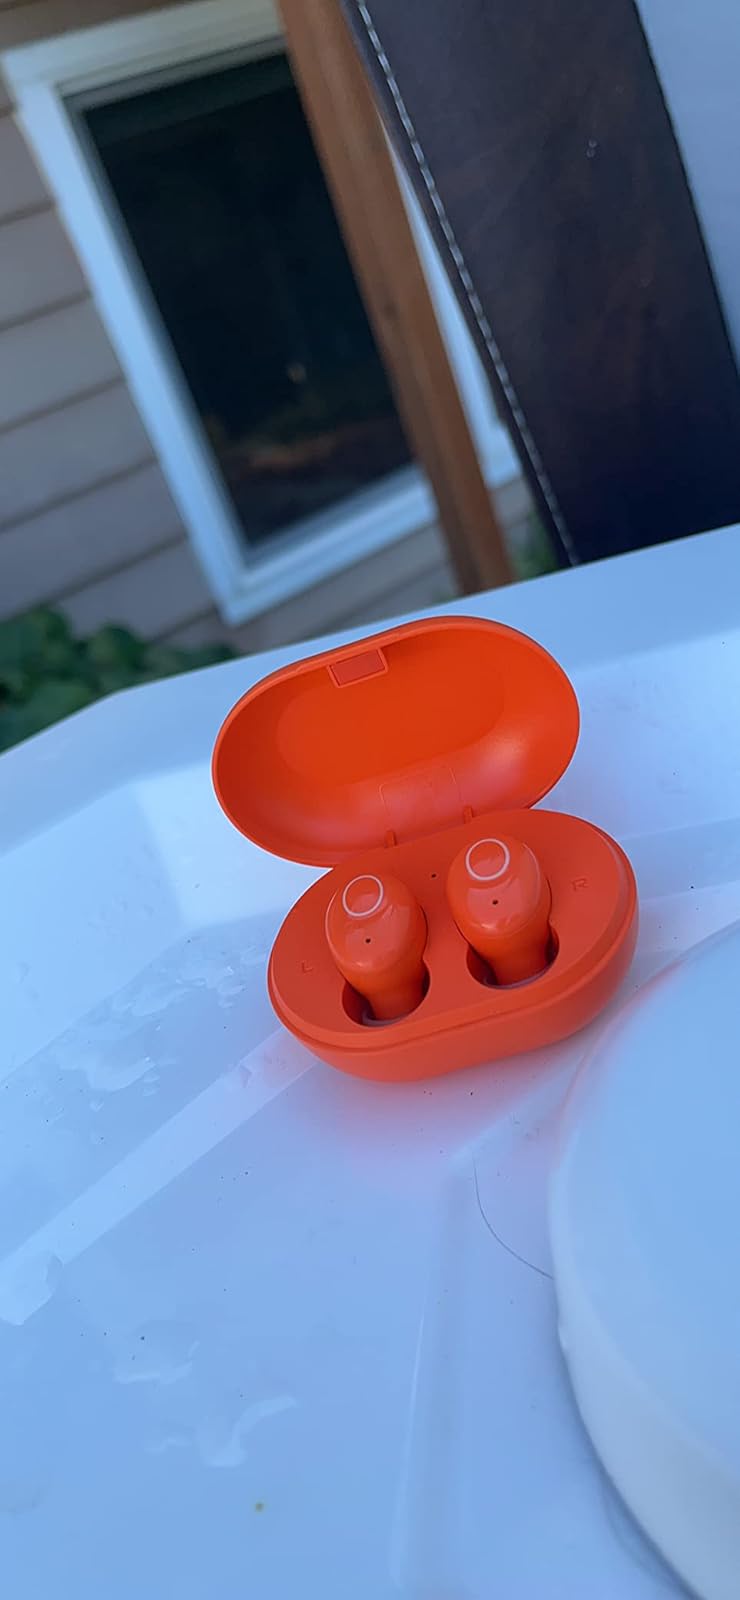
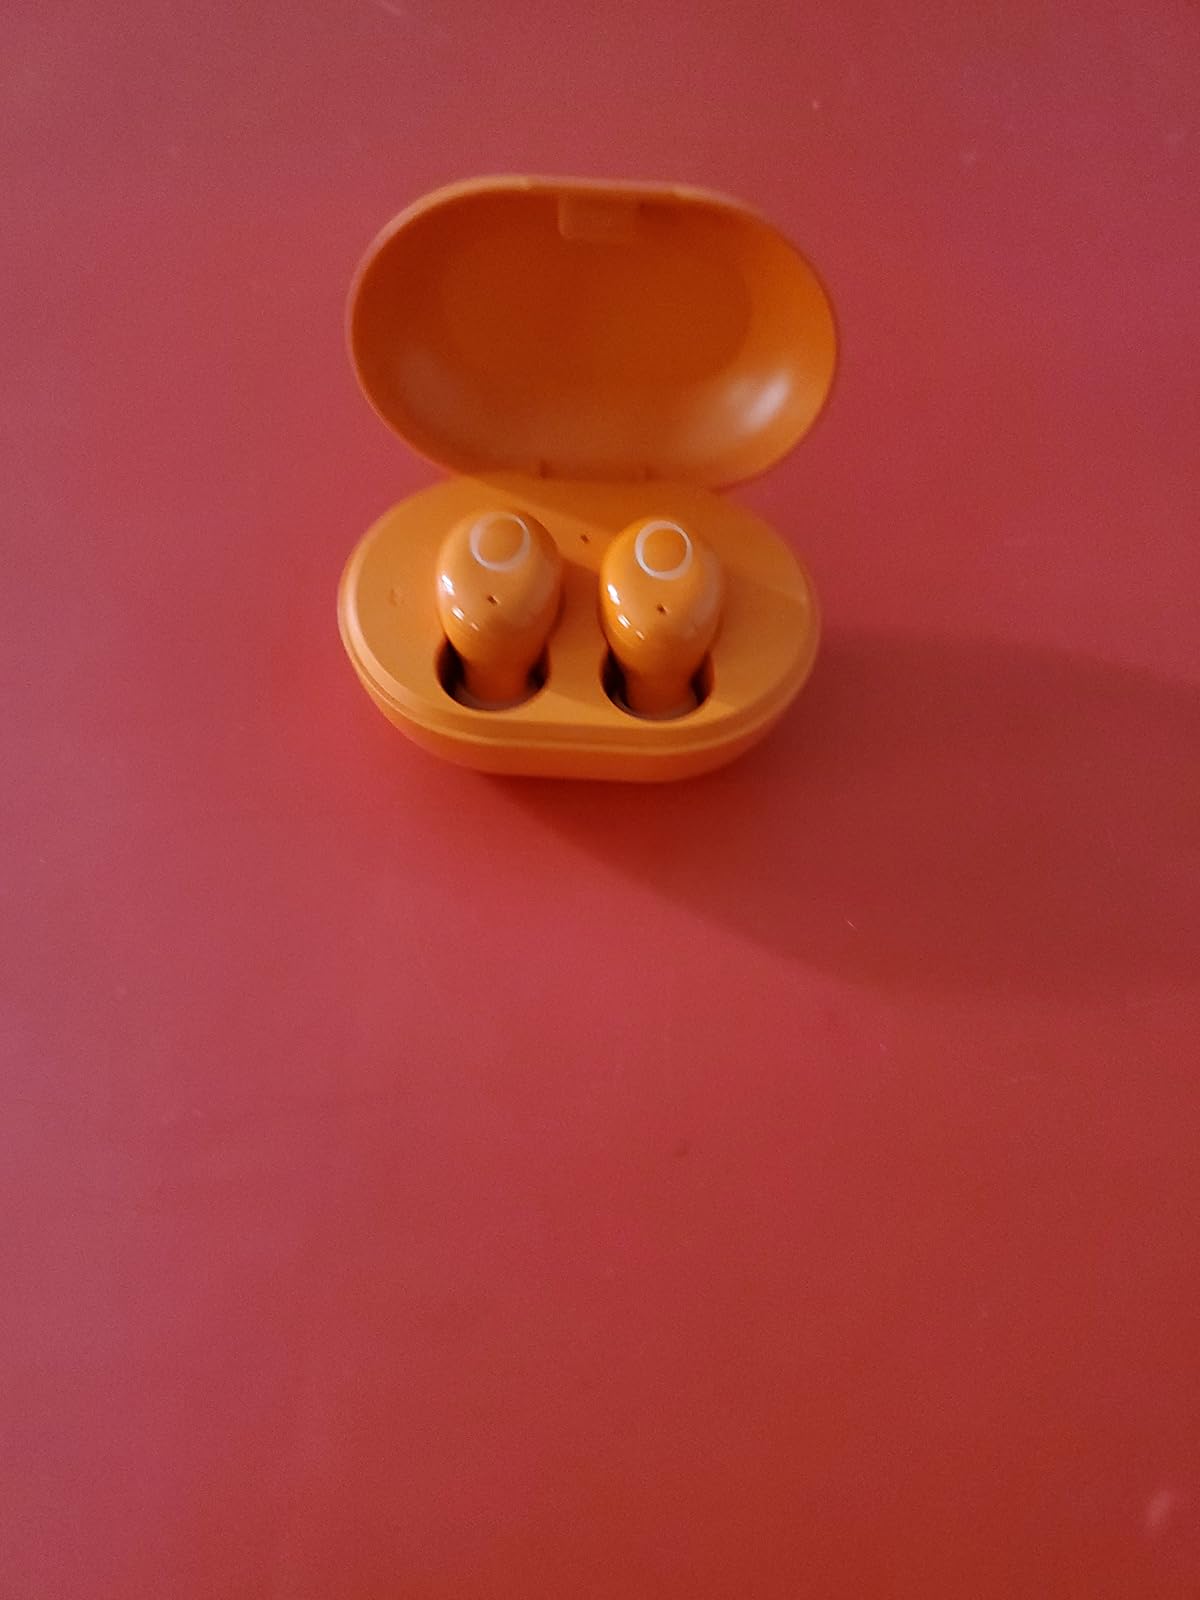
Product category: earbuds
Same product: yes